Geodynamics of terrestrial exoplanets

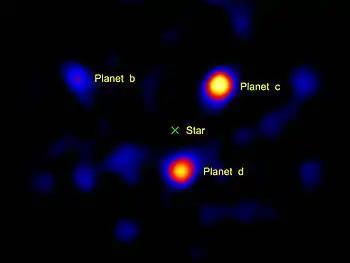
Three identified exoplanets around the roughly sun-sized star HR8799, imaged through a vector vortex coronagraph on a 1.5m section of the Hale Telescope.

Indirect and direct observation methods such as radial velocity and coronagraphs can give envelope estimates of exoplanet parameters such as mass, planetary radius, and orbital radius/eccentricity. Since distance from the host star and planetary size are generally believed to influence exoplanet geodynamic regime, inferences can be drawn from such information. For example, an exoplanet close enough to its host star to be tidally locked may have drastically different "dark" and "light" side temperatures and correspondingly bipolar geodynamic regimes (see insolation section below).